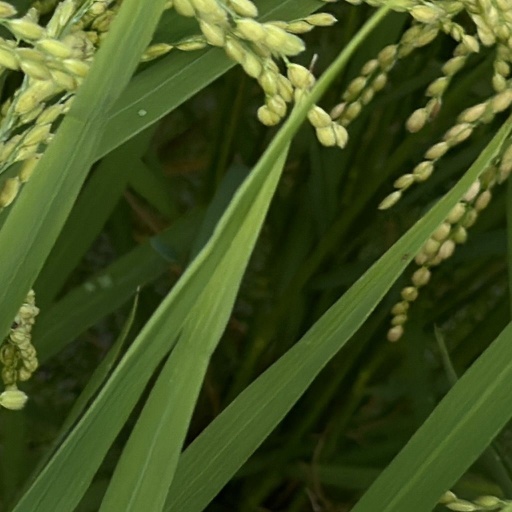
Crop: rice